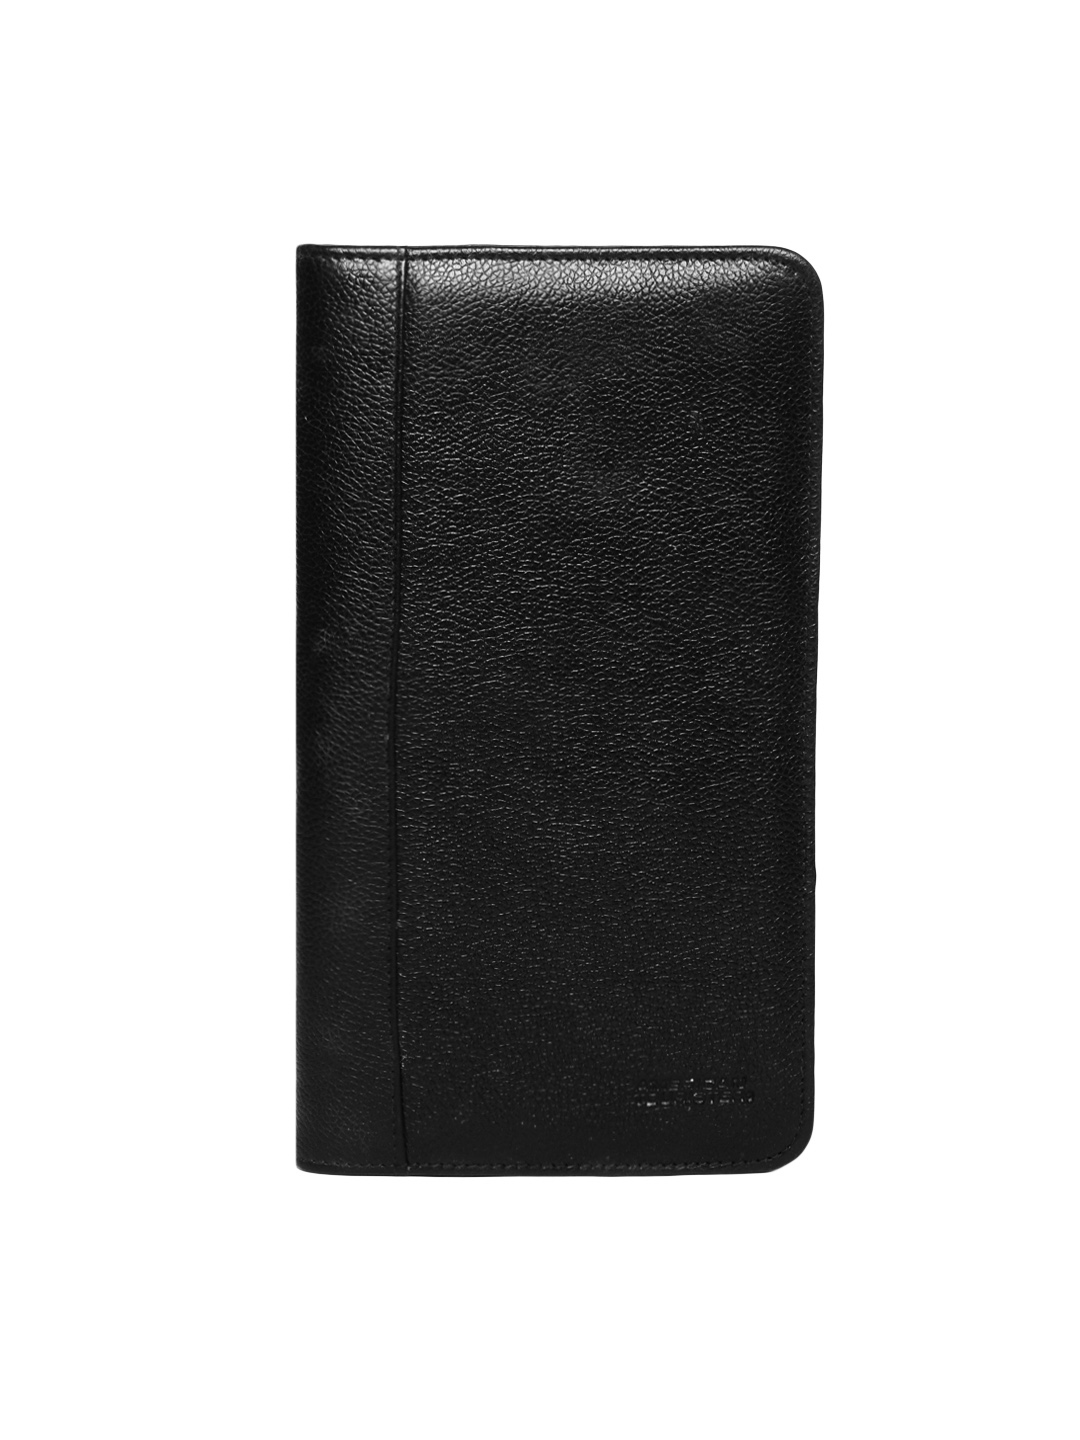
American Tourister Men Black Travel Wallet
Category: Accessories / Wallets / Wallets
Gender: Men
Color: Black
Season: Summer 2012
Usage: Casual